El Gran Cañon

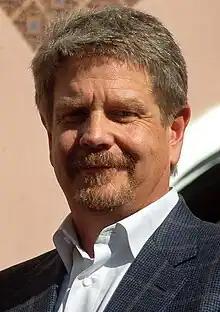
The episode was written by John Wells.

The episode was written by series developer John Wells, and directed by executive producer Mark Mylod. It was Wells' sixth writing credit, and Mylod's seventh directing credit.